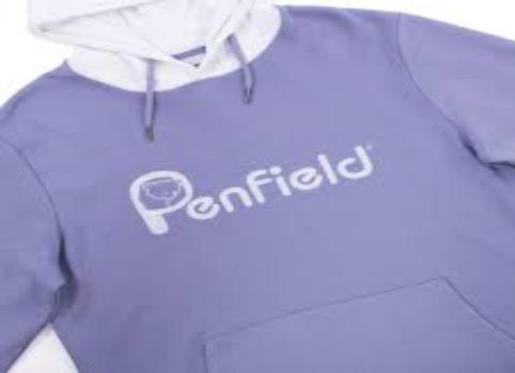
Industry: Clothes